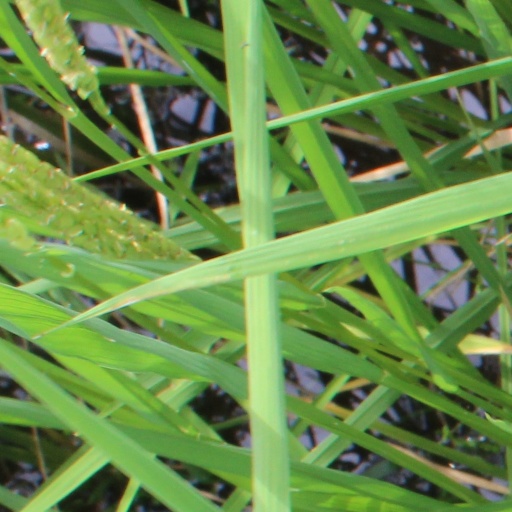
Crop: rice